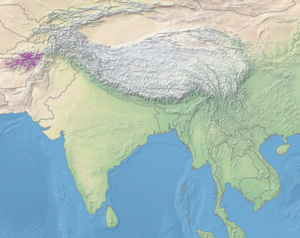
Le Hazaristan également appelé Hazaradjat désigne littéralement « le pays des Hazaras », correspondant grosso modo aux régions centrales de l'Afghanistan actuel. Sa capitale traditionnelle est la ville de Bâmiyân.